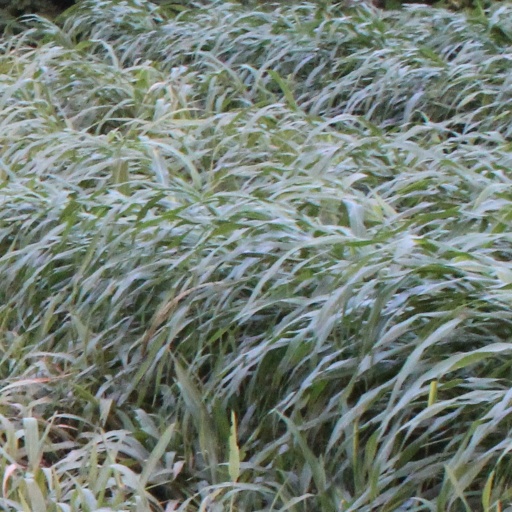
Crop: sorghum